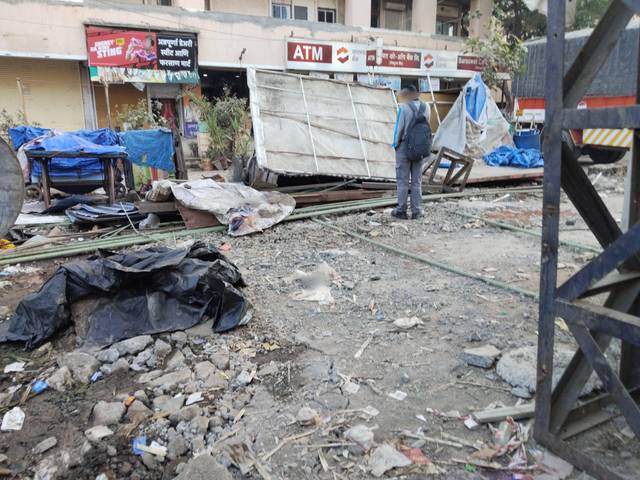
Region: India
Coordinates: 19.08, 72.897